London Wall

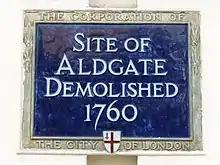
Site of Aldgate demolishing

The eastern section of the wall starts in what is now the Tower of London. Within the grounds of the Tower remains of the eastern most wall can still be seen along with a line in the paths heading North within the Tower grounds to outline where it used to run before most of it was demolished to expand the fortification of the Tower. This followed on with a junction at the Tower of London's moat to the Tower Hill Postern, Gate 1, a medieval fortified entrance. The foundation to this entrance can still be seen today within the Tower Hill pedestrian subway. Other large sections of the wall can also be seen further ahead within the Tower Hill gardens.